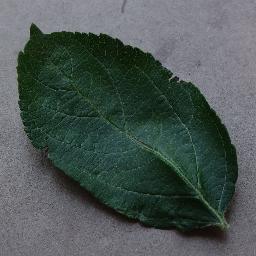
Label: Apple___healthy